Question: Please indicate a possible affordance area of the cup that can be used for holding
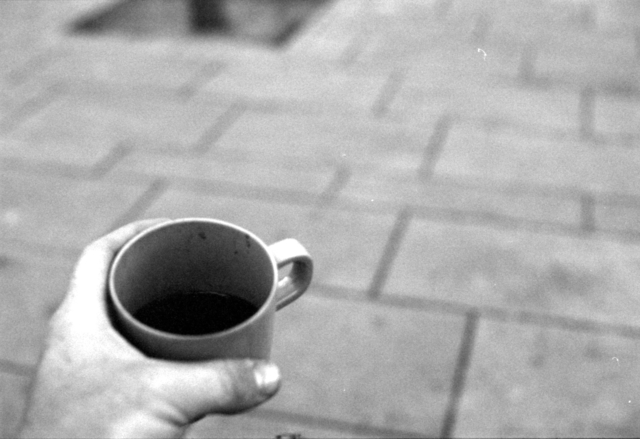
Answer: [92.5, 203, 314.5, 407]